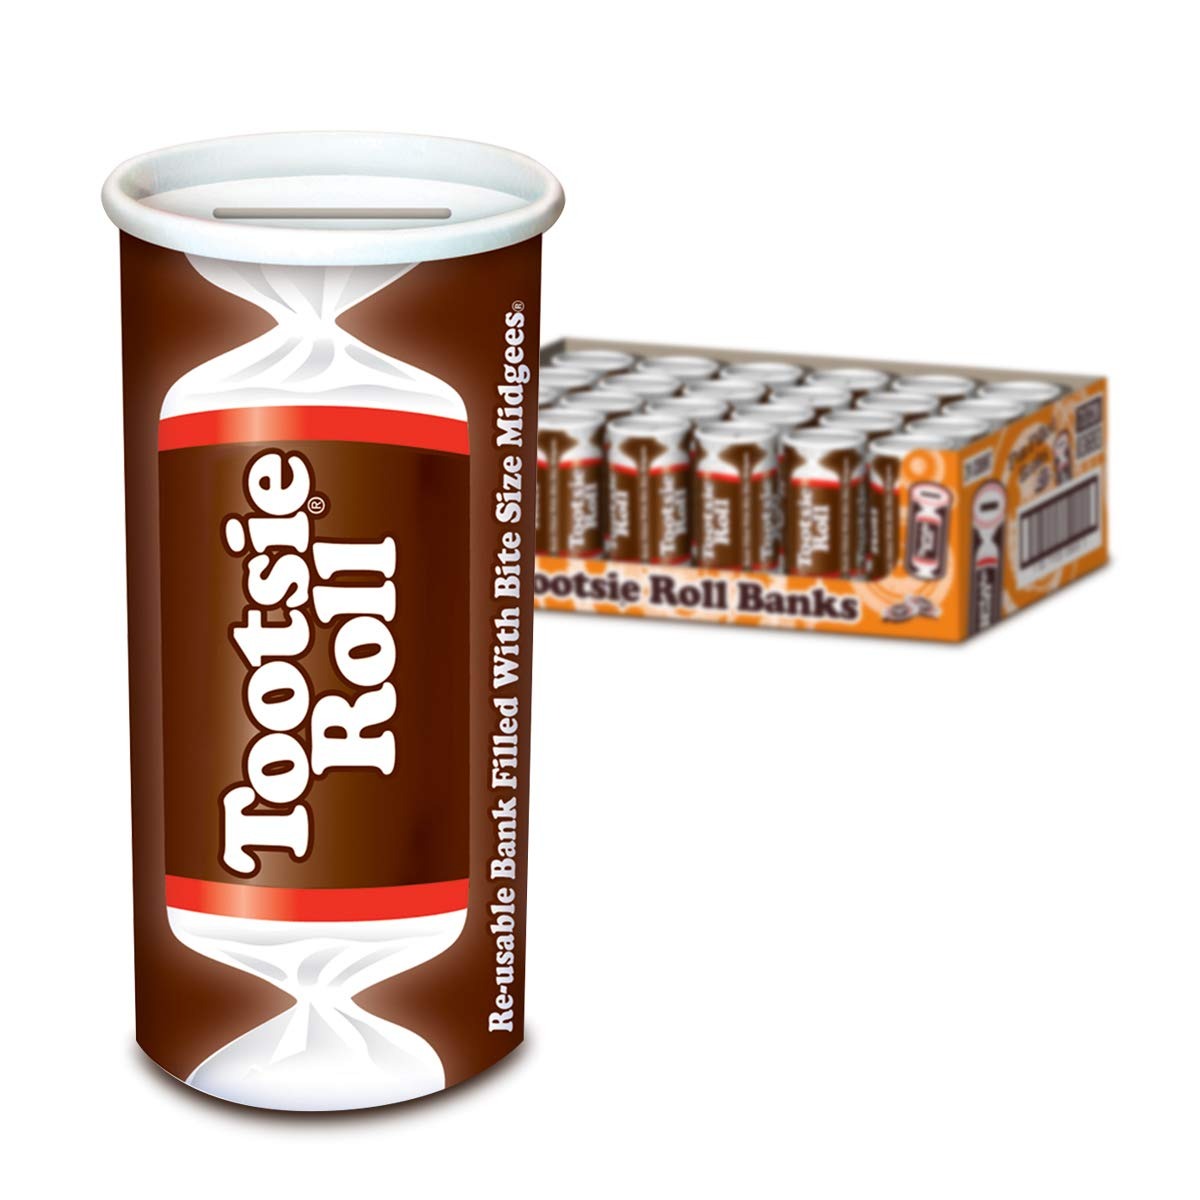
Item Name: Tootsie Roll Bank, Reusable Piggy Bank filled with Tootsie Roll Midgees, 4 Ounce (Pack of 24)
Bullet Point 1: Great taste of Tootsie Roll Midgees in a reusable bank!
Bullet Point 2: Package includes 24 Banks. Each bank contains 4oz of Tootsie Roll Midgees
Bullet Point 3: Easy and low cost gift for friends and family
Bullet Point 4: Works great as a stocking stuffer
Bullet Point 5: Perfect way to keep track of all the loose change in the house
Value: 96.0
Unit: ounce

Price: 1